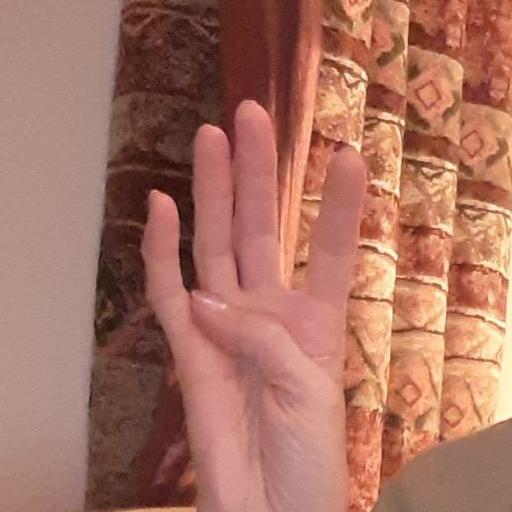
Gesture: four